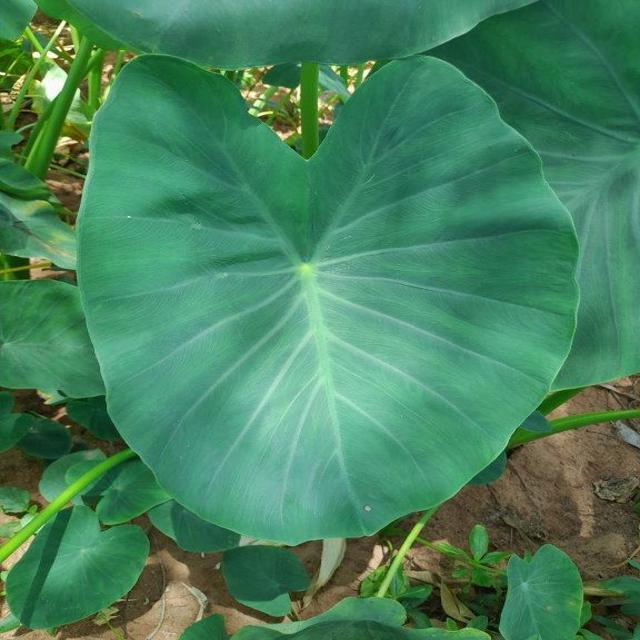
Label: Healthy